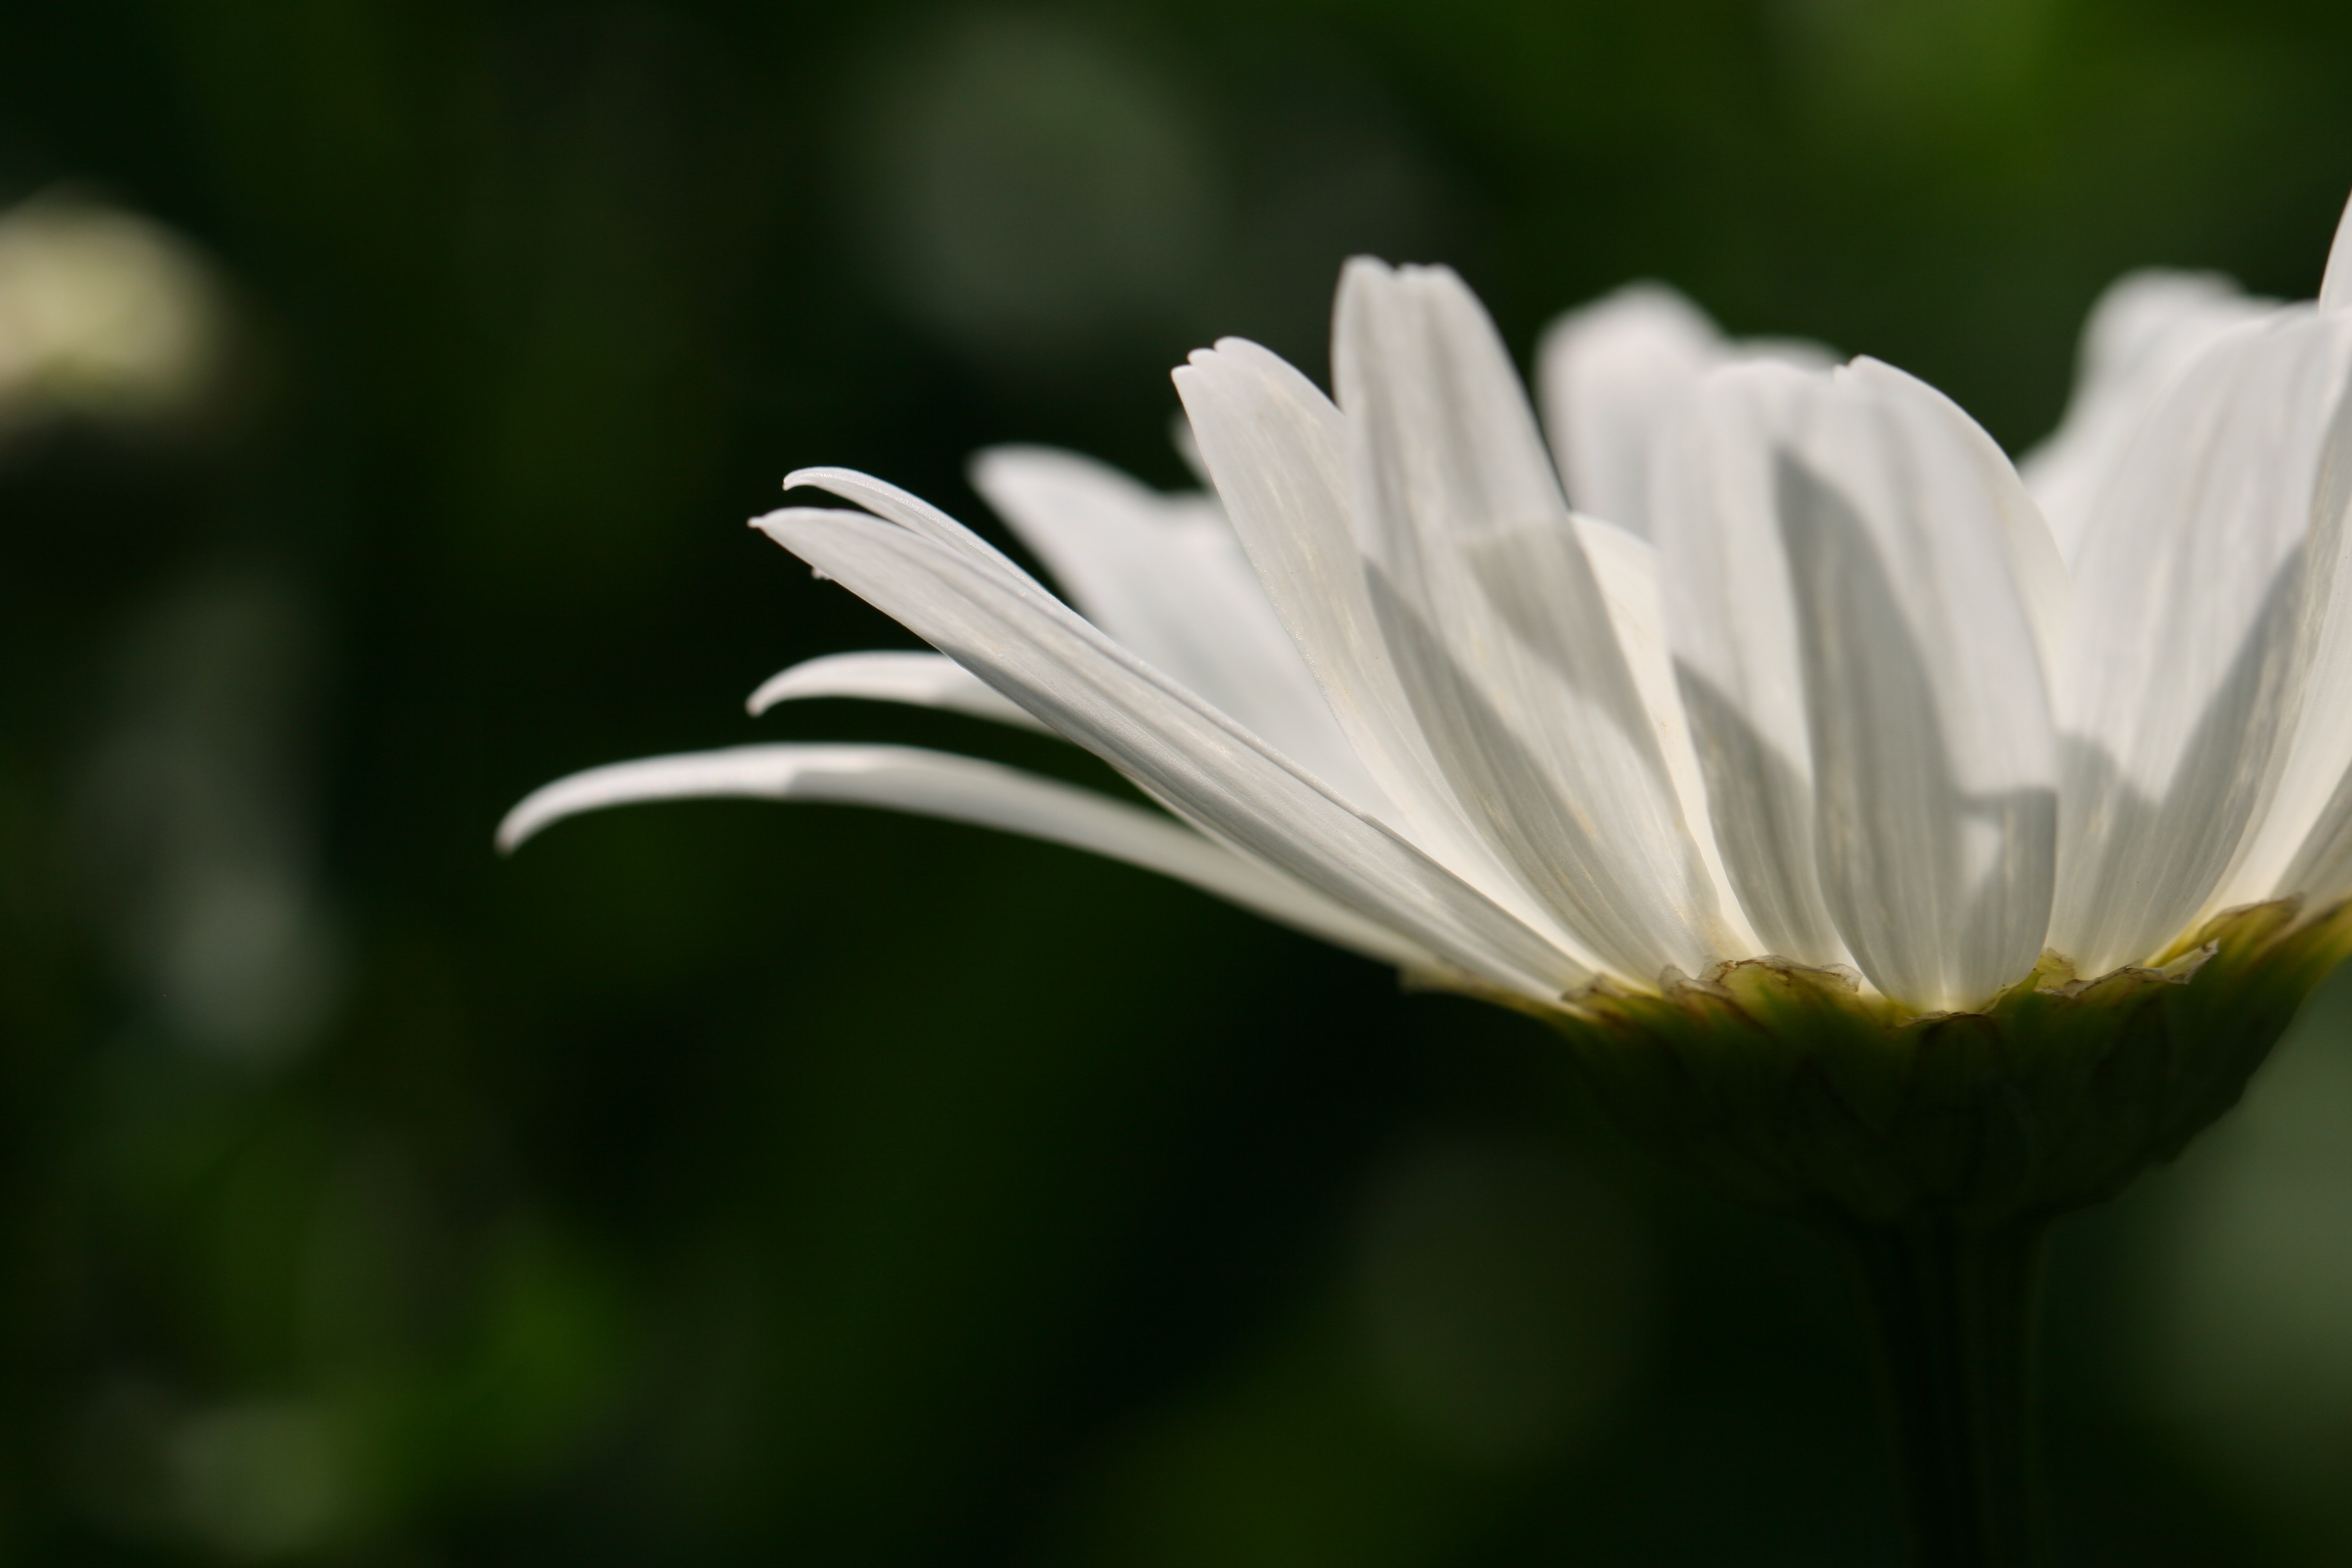
flower, plant, petal, chamaemelum nobile, herbaceous plant, flowering plant, grass, close up, annual plant, oxeye daisy, pollen, daisy family, Pedicel, macro photography, daisy, sky, cosmos, camomile, monochrome photography, plant stem, wildflower, water, marguerite daisy, still life photography, asterales, perennial plant, mayweed, chamomile, stitchwort